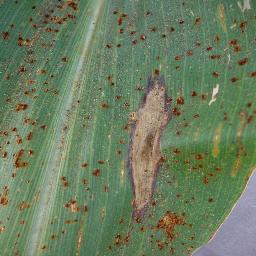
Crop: corn
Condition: (maize)_northern_blight